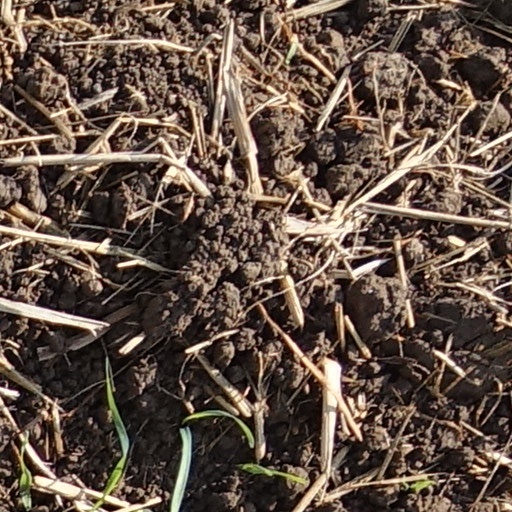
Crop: wheat